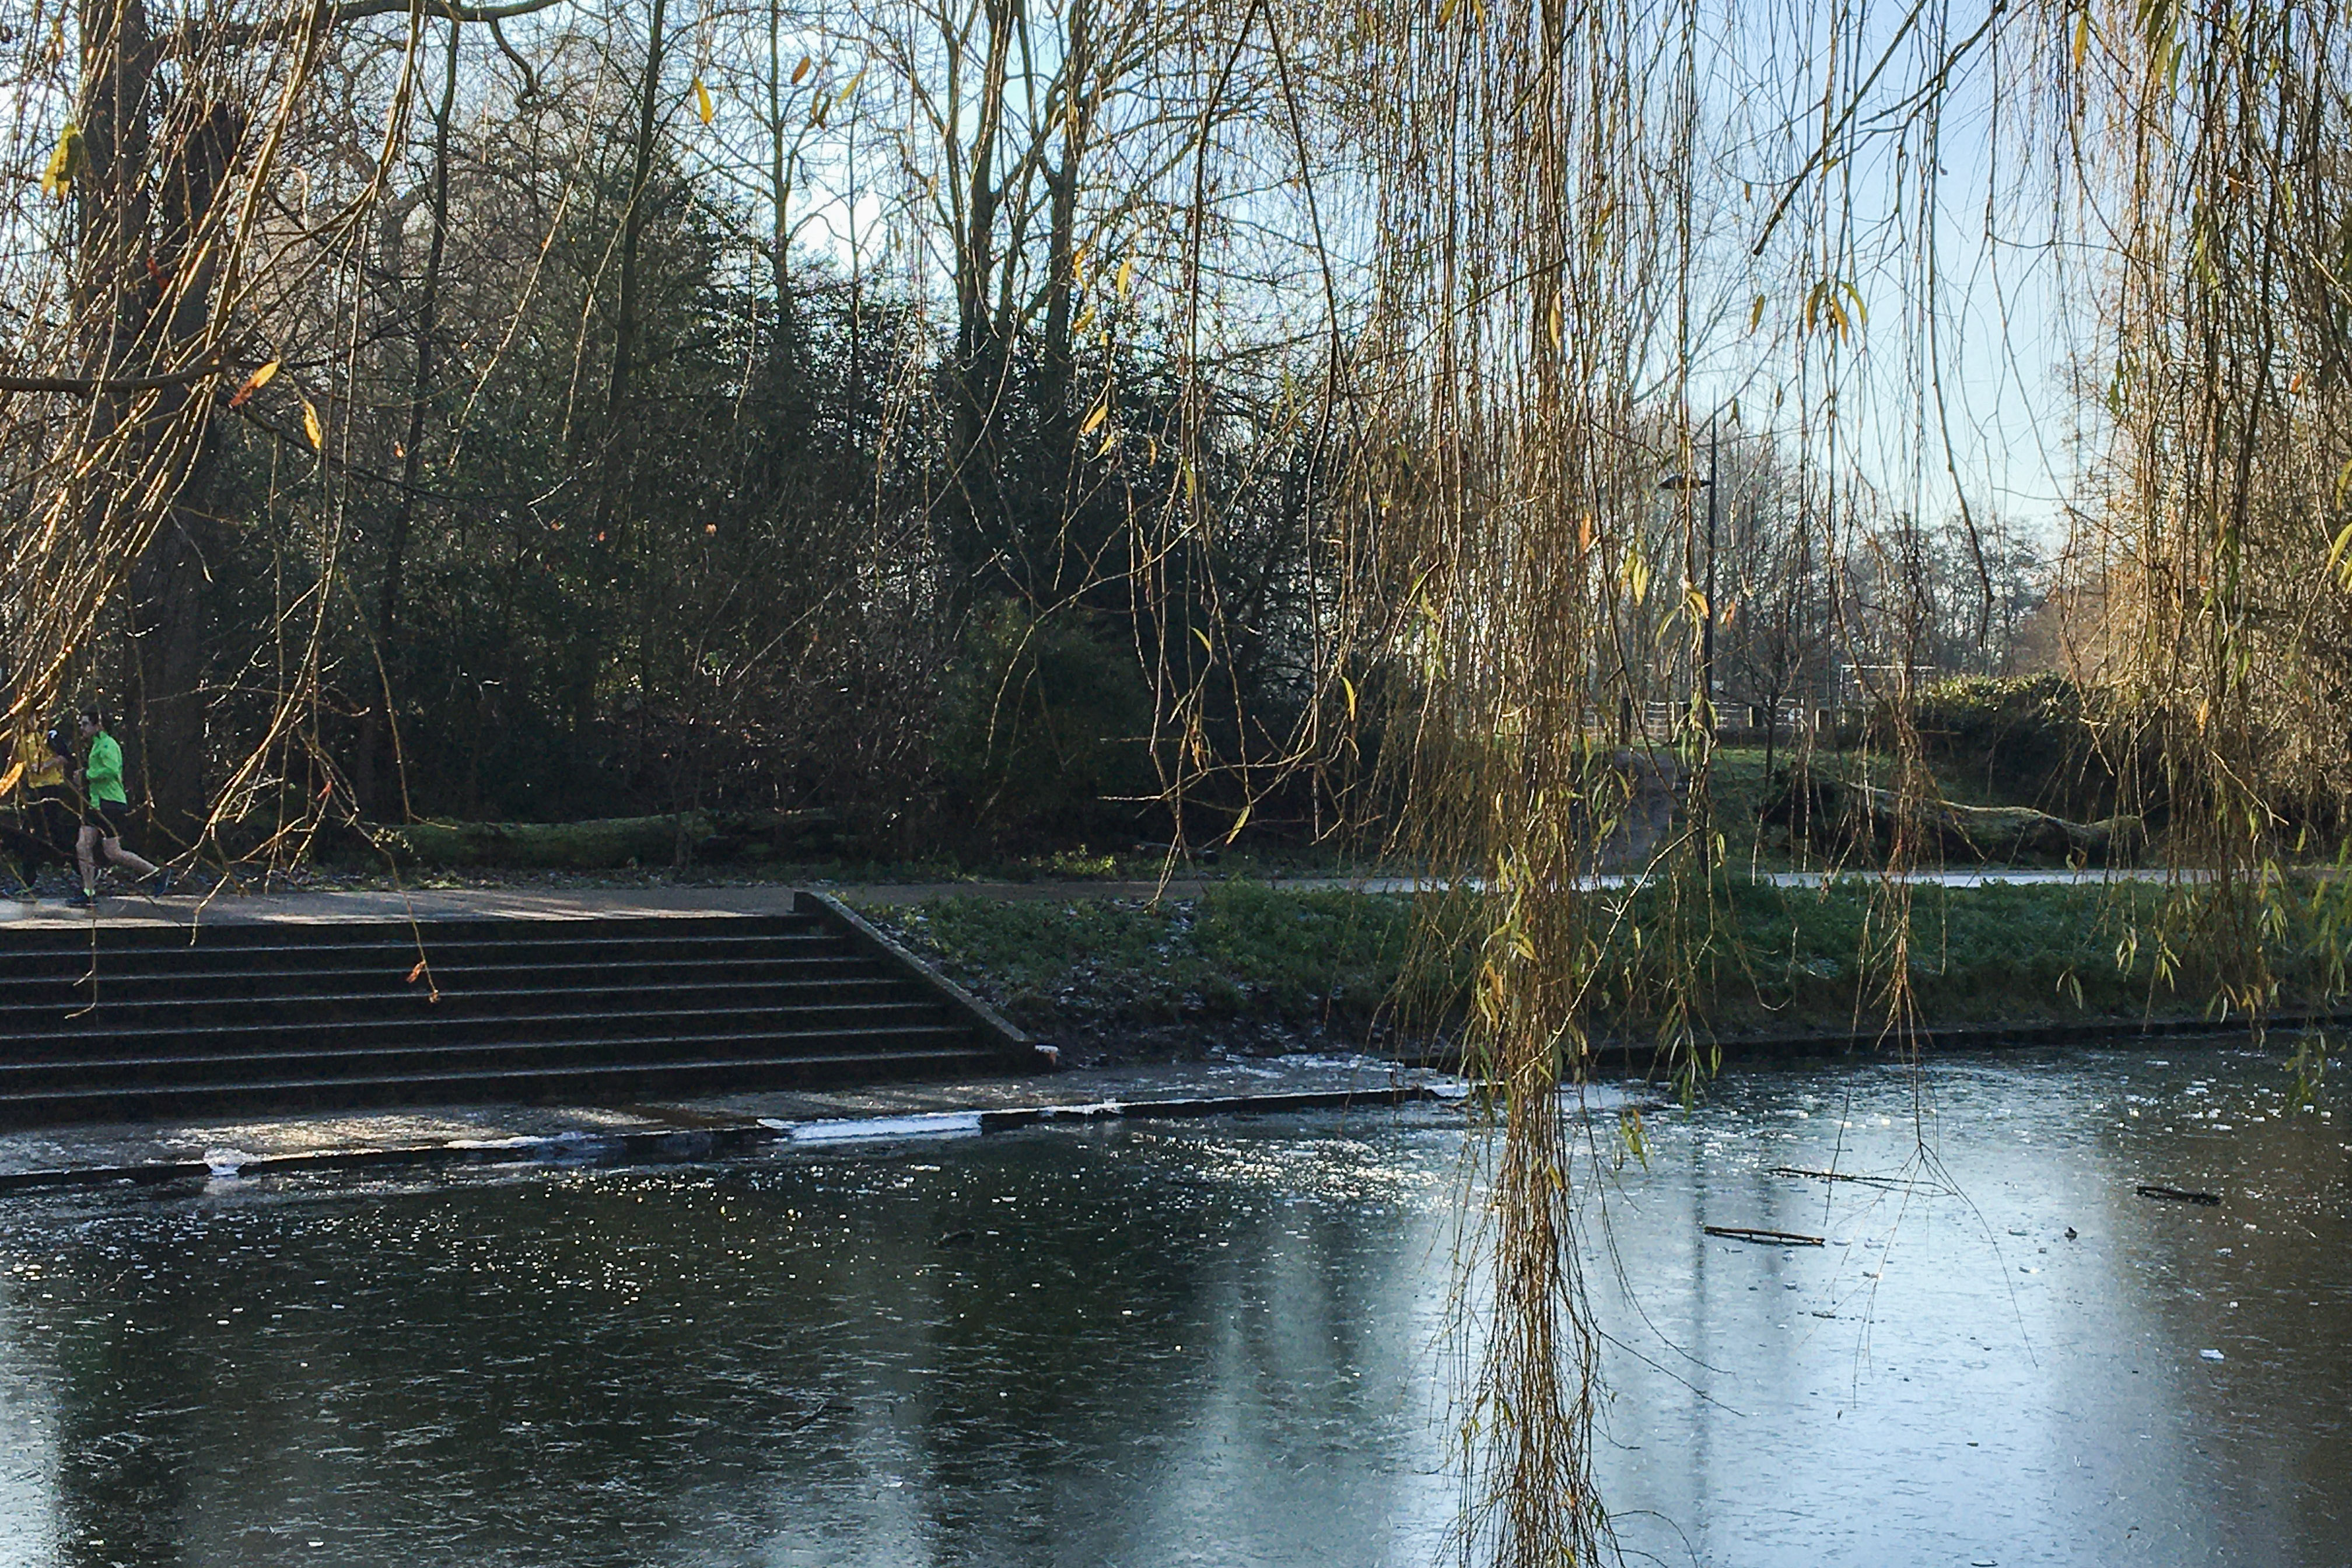
reflection, ice, movement, blue, winter, water, plant, sky, natural landscape, wood, branch, lake, tree, fluvial landforms of streams, lacustrine plain, watercourse, grass, bank, riparian zone, landscape, trunk, rural area, twig, grass family, waterway, forest, woodland, Freshwater marsh, wetland, wildlife, reservoir, grove, channel, marsh, tidal marsh, fen, temperate broadleaf and mixed forest, bog, riparian forest, creek, floodplain, Northern hardwood forest, loch, evening, pond, canal, autumn, stream, swamp, bayou, old growth forest, birch family, river